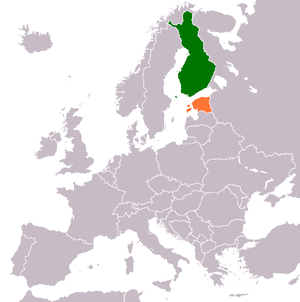
Les relations entre l'Estonie et la Finlande sont les relations bilatérales entre l'Estonie et la Finlande, deux États membres de l'Union européenne. Du fait de la proximité géographique de ces deux pays, et depuis la chute du communisme, ces relations sont très bonnes. L'Estonie se classe elle-même parmi les pays nordiques en raison du lien historique.